The Amazing Race Vietnam 2015

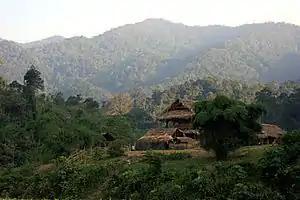
Teams began their leg in Nghệ An Province at Pù Mát National Park.

In this leg's Roadblock, one team member had to use a mechanical ascender to scale Khe Kèm Falls and rappel down to receive their next clue. Teams would resume the leg the next day based on the order they finished the task.